Christian mysticism

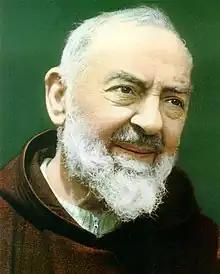
A strong believer in Christian meditation, Padre Pio of Pietrelcina stated: ""Through the study of books one seeks God; by meditation one finds him"".

French mystics included Francis de Sales, Jeanne Guyon, François Fénelon, Brother Lawrence and Blaise Pascal.